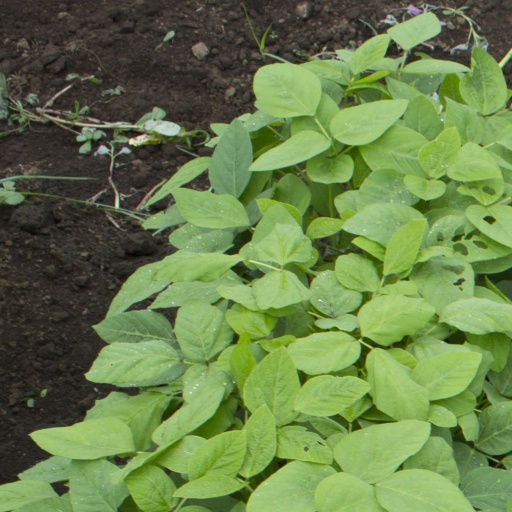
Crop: soybean